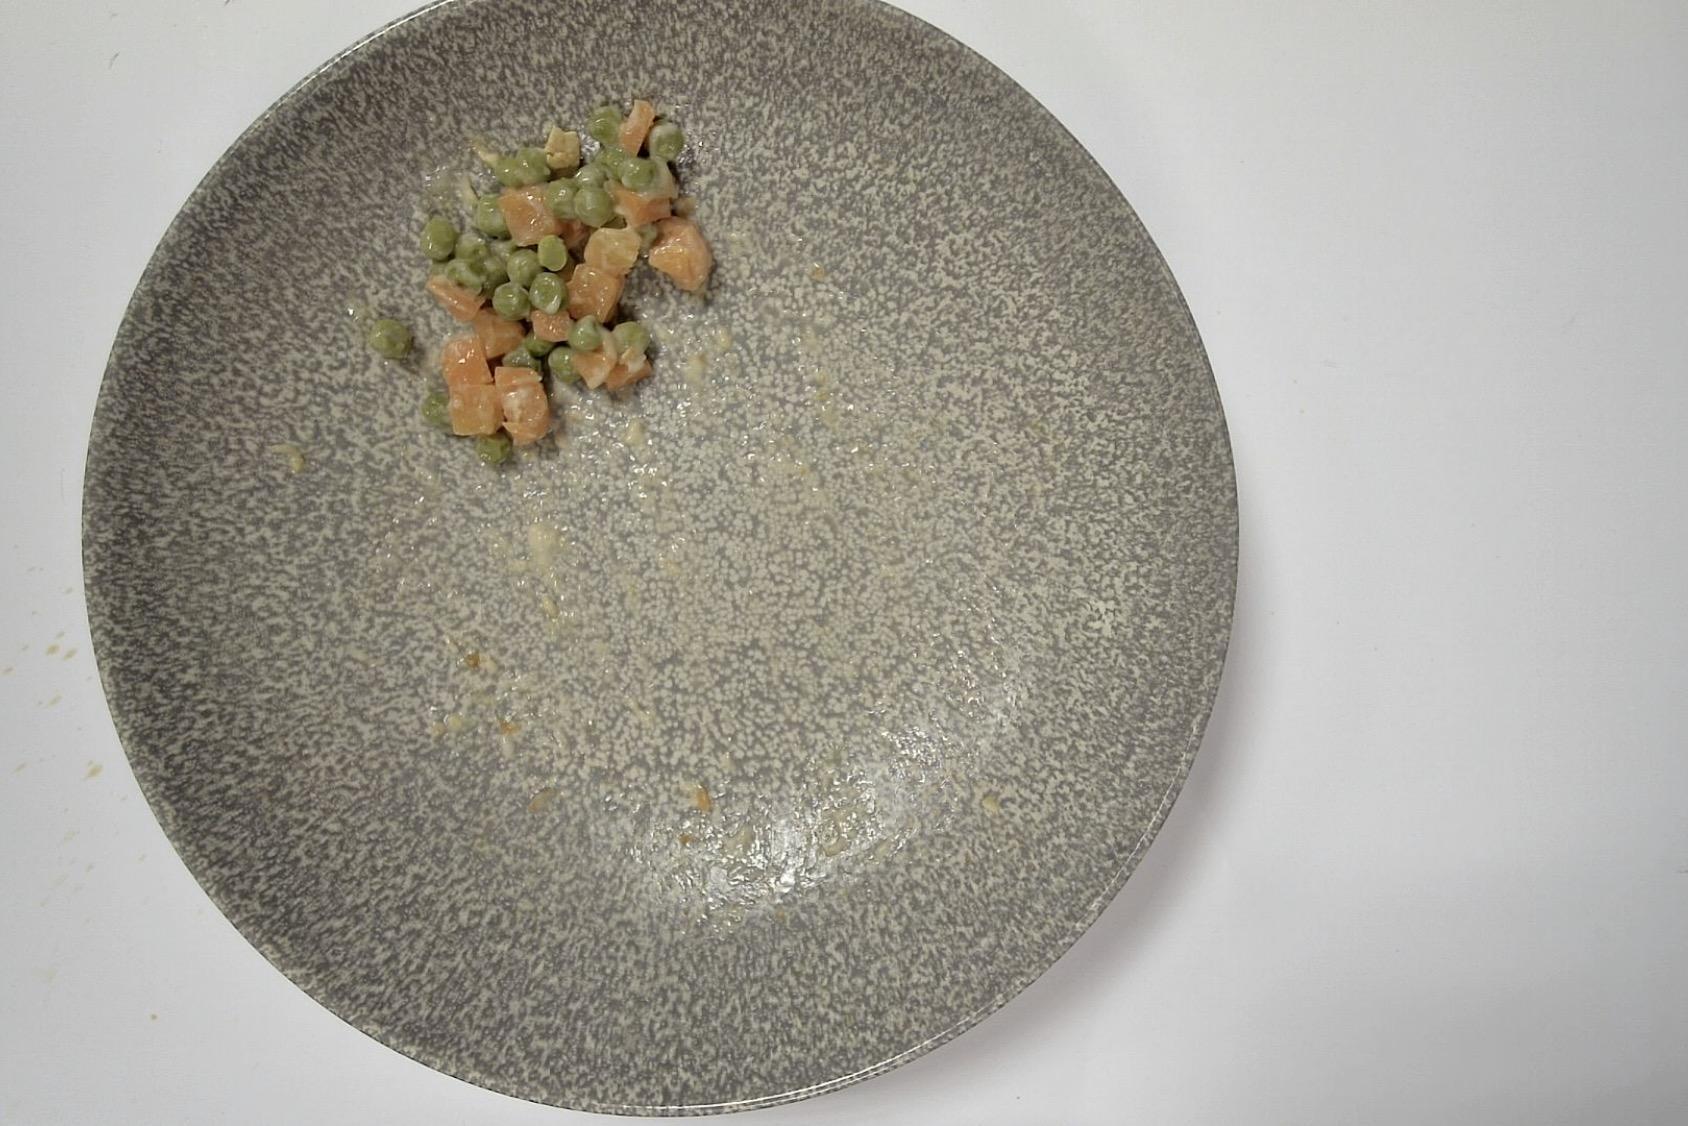
Gericht: Hühnerfrikassee mit Erbsen, Karotten und Reis
Portionsgröße: Normale Portion
Zutaten: Reis, Pflanzencreme, Möhre, Erbsen, Helle Sauce , Hähnchenstreifen
Gewicht vorher: 358 g
Kalorien vorher: 394,19 kcal
Gewicht nachher: 334 g
Kalorien nachher: 367,764 kcal